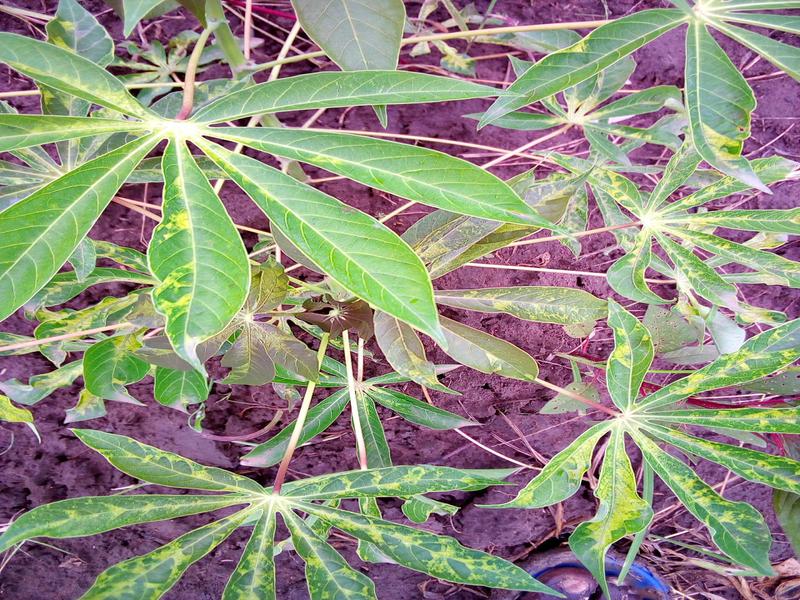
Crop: cassava
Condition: mosaic_disease